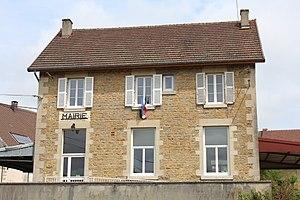
Mairie du Louverot.
Le Louverot est une commune française située dans le département du Jura en région Bourgogne-Franche-Comté.